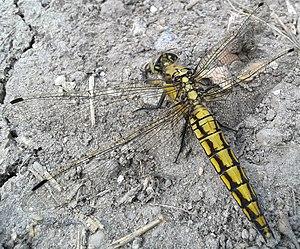
Orthetrum cancellatum, Orthétrum réticulé (image rogné) 59210
Orthetrum cancellatum, l'orthétrum réticulé, est une espèce de libellules eurasiatiques de la famille des libellulidés relativement fréquente sur le territoire français.